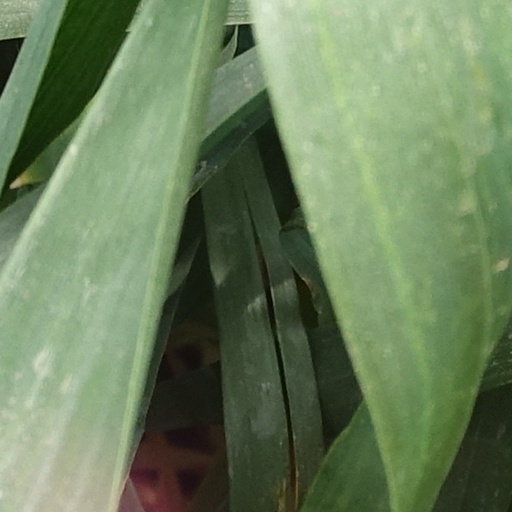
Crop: wheat